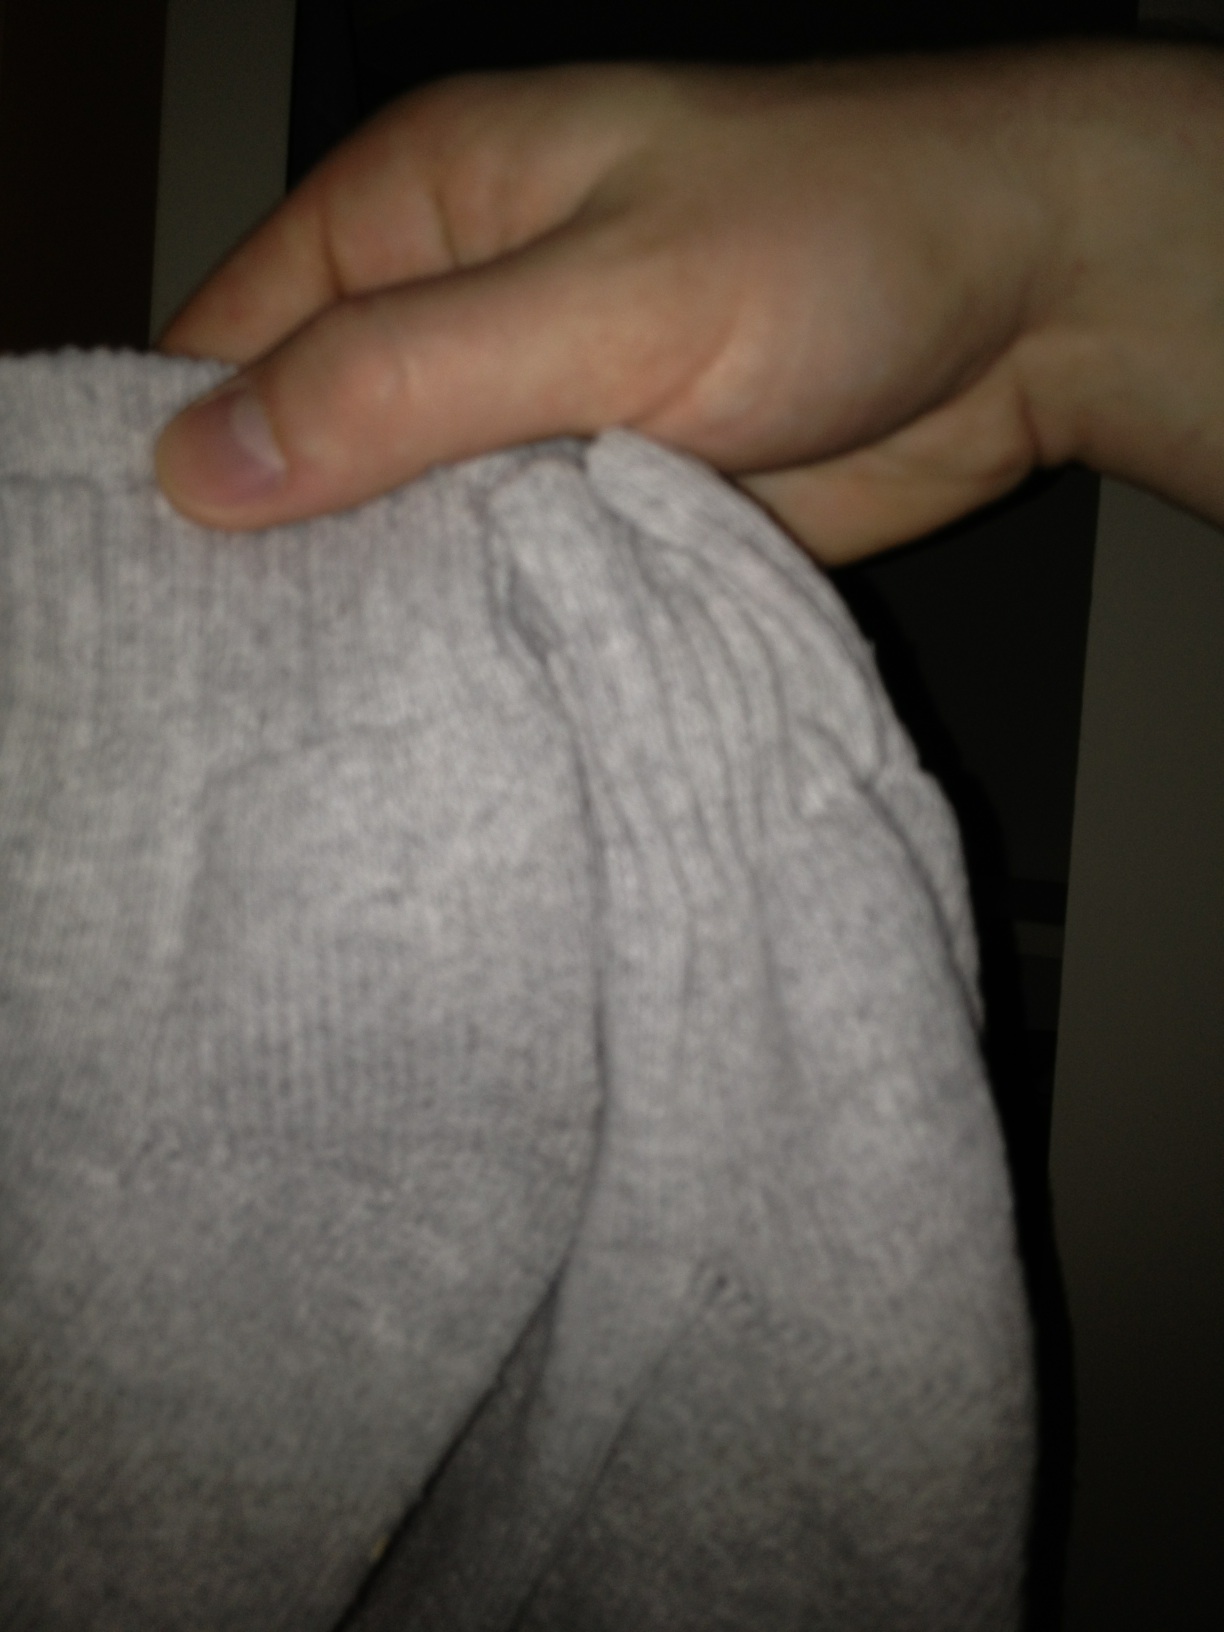Question: Do these socks match?
Answer: yes